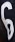
Number: 6